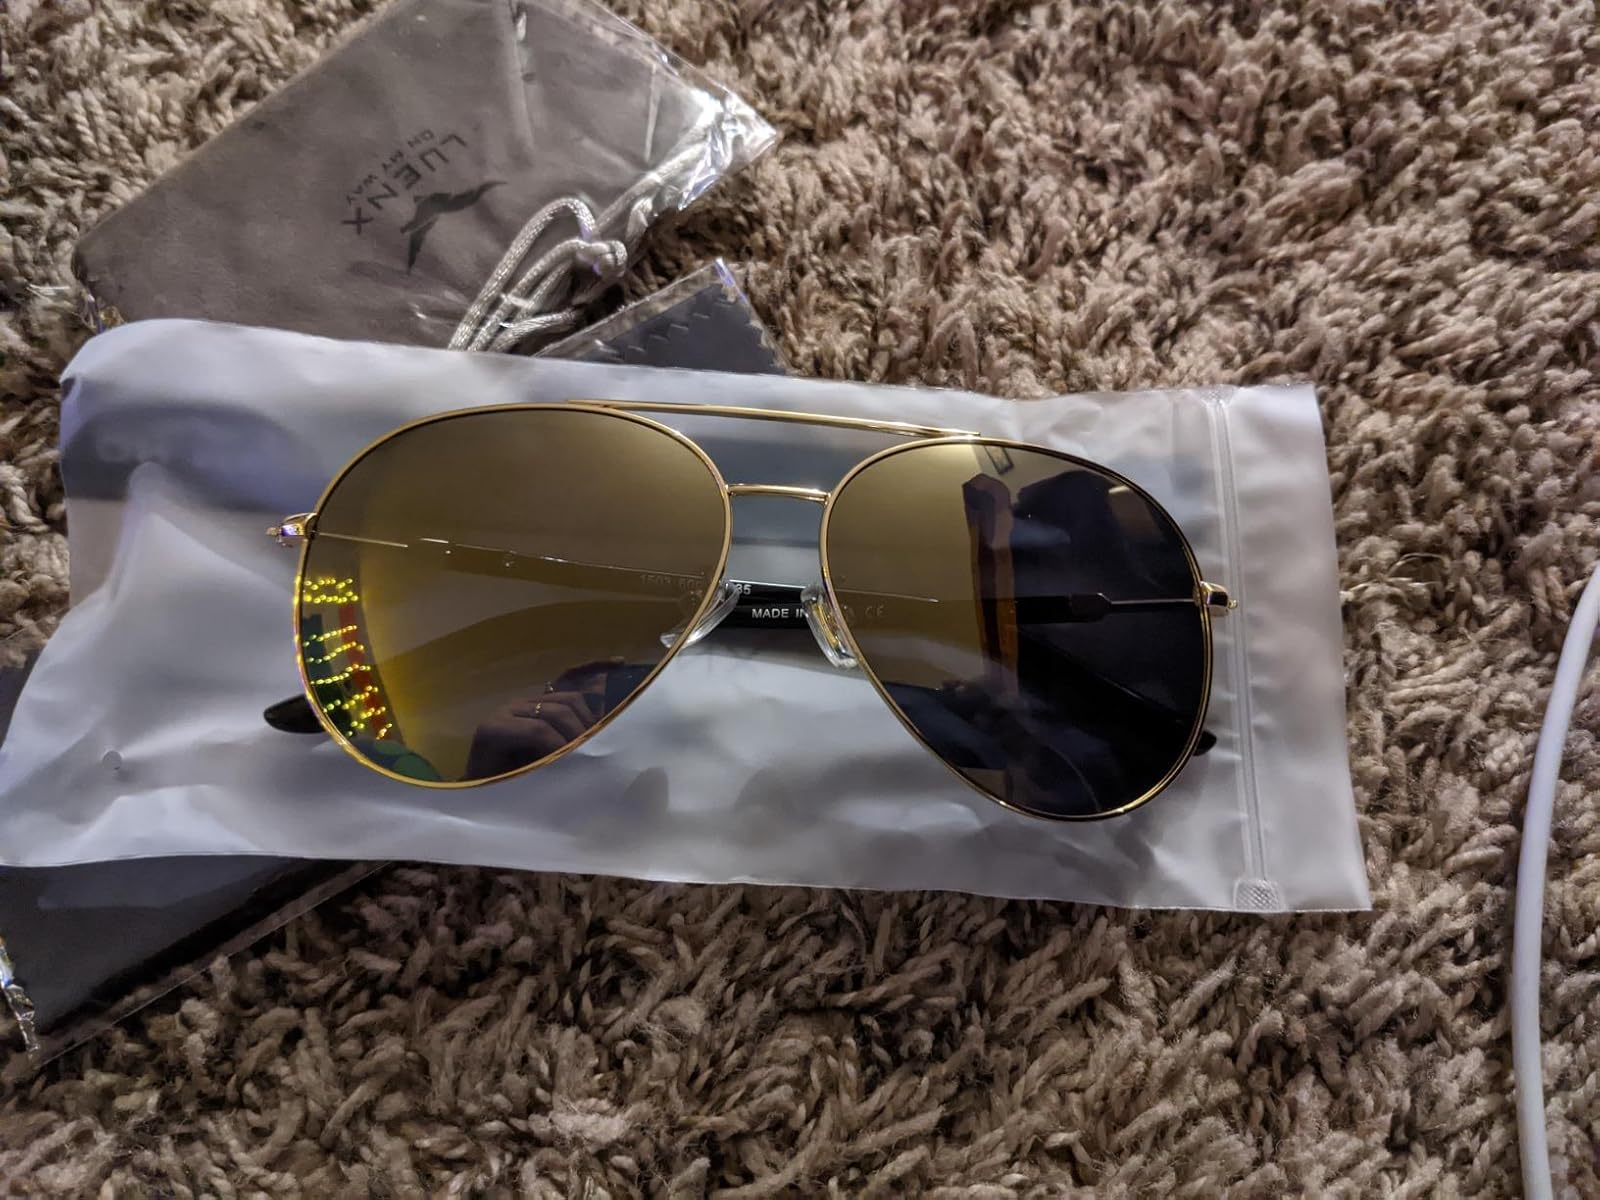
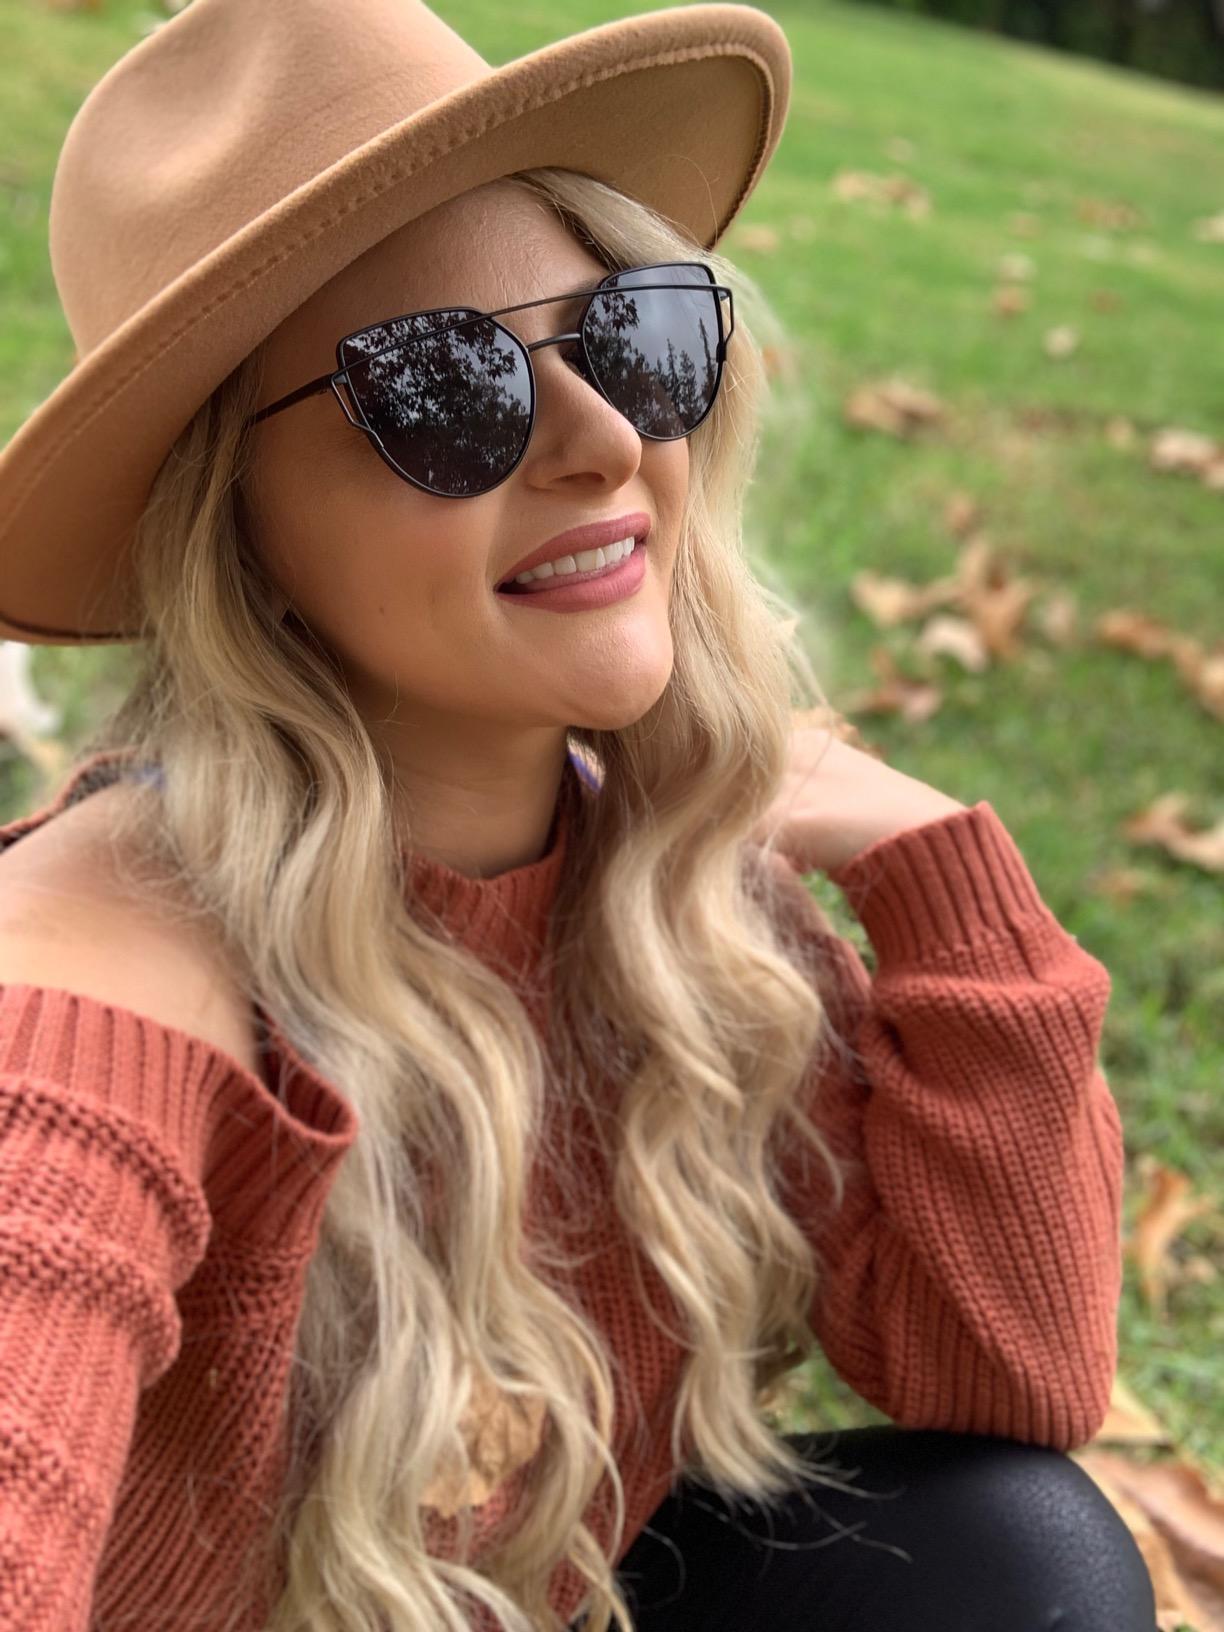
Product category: accessories_sunglasses
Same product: no